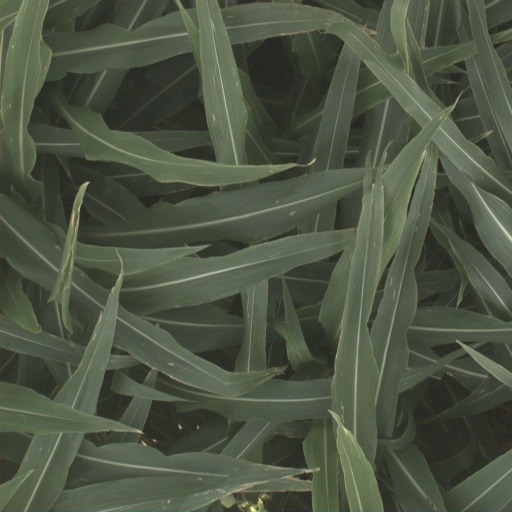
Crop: sorghum